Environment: real
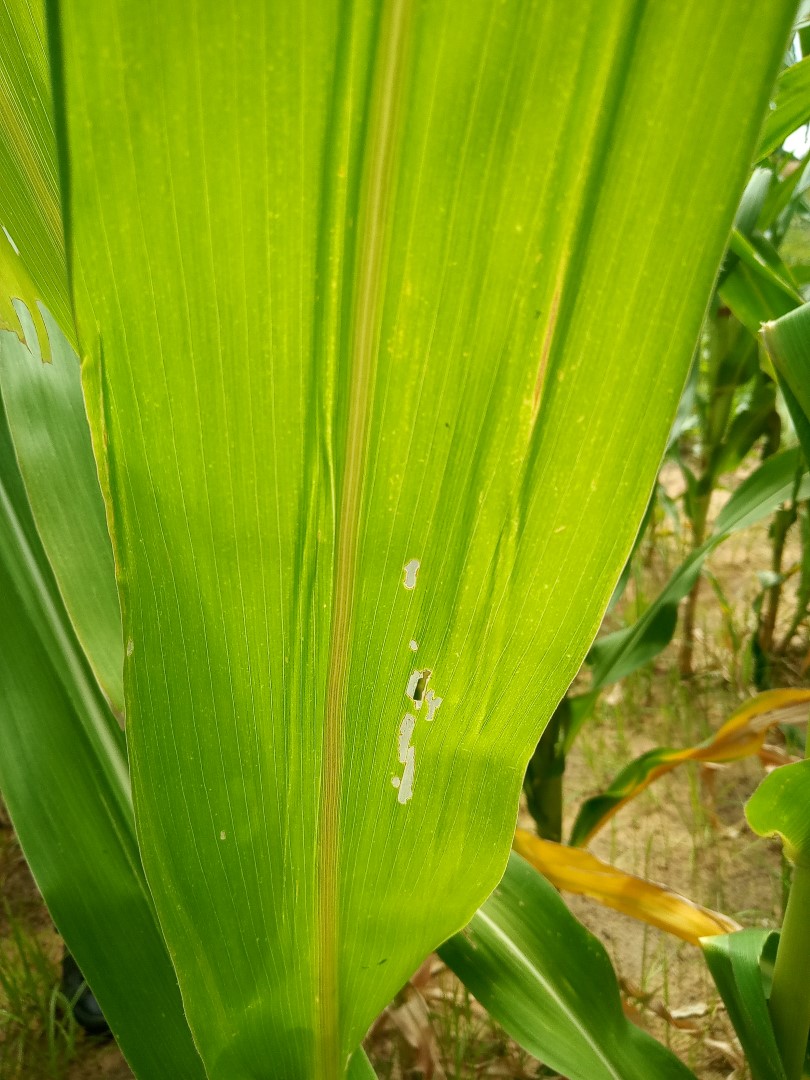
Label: fall_armyworm